Premierships of Maurice Duplessis

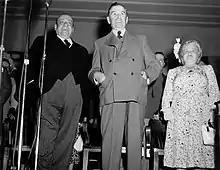
Maurice Duplessis (centre) seen with Camillien Houde (left) during a rally just before the 1948 election. Houde's wife appears to the right

The defining feature of his first term was the fierce opposition to communism, something that would persist in later terms, too. Duplessis said that "communism must be considered the top public enemy, despised and to be despised"; Duplessis's hatred of the ideology was so strong that in 1956, in response to the news that Polish eggs arrived in Montreal, his campaign took a full-page ad saying: "Quebeckers are forced to eat communist eggs!" Duplessis condemned Canada's recognition of the communist government of Poland and triggered a diplomatic crisis when he refused to return valuable historical artifacts that were deposited in Canada for the duration of World War II, including the Jagiellonian tapestries and Szczerbiec, the coronation sword of the Polish kings. He justified his refusal by stating that "Stalin and his accomplices, including the usurper government of Poland, [...] want[ed] to establish an atheist regime, a godless government which is repugnant to the province of Quebec." He even had his agents transport the artifacts to another location under the nose of the Royal Canadian Mounted Police so that Canadian authorities could not send them to Poland.